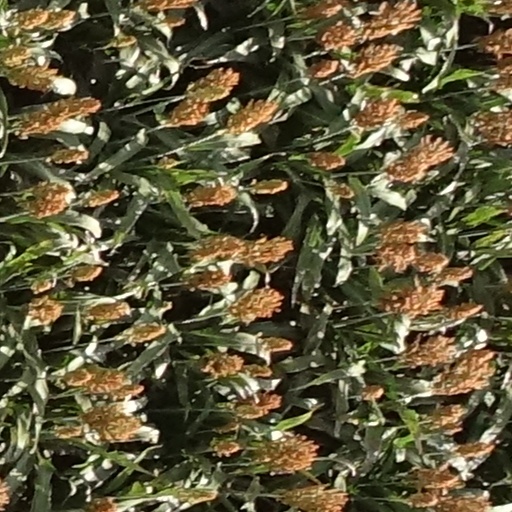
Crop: sorghum